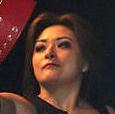
Age: 28